Chicago railroad strike of 1877

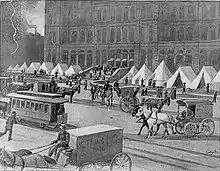
State Troops encamped outside the post office in Chicago

City authorities prepared for potential unrest in earnest, deploying muskets to police stations and equipping a newly created artillery company with three cannons. The governor ordered local militia to the ready to assist civil authorities if called upon to do so. There were multiple confrontations between crowds and police, forcing the police to retire.